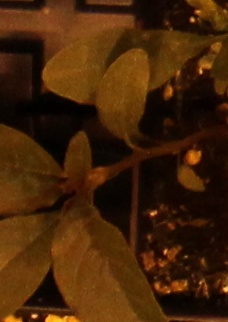
Label: Waterhemp